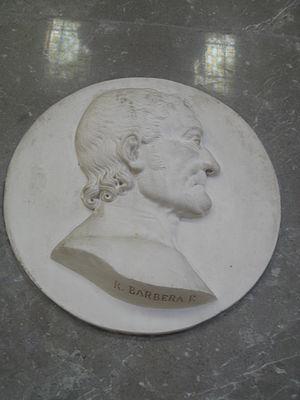
Giuseppe Velasco ou Velazquez est un peintre italien, de la période néoclassique.